La Brea Woman

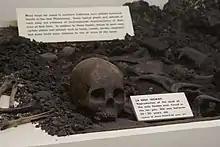
Replica of the skull of "La Brea Woman" on display, Santa Barbara Museum of Natural History

La Brea Woman was a human whose remains were found in the La Brea Tar Pits in Los Angeles, California. The remains, first discovered in the pits in 1914, are the partial skeleton of a woman. At around 18–25 years of age at death, she has been dated at 10,220–10,250 years BP (Before Present). These are the only human remains to have ever been discovered at the La Brea Tar Pits.